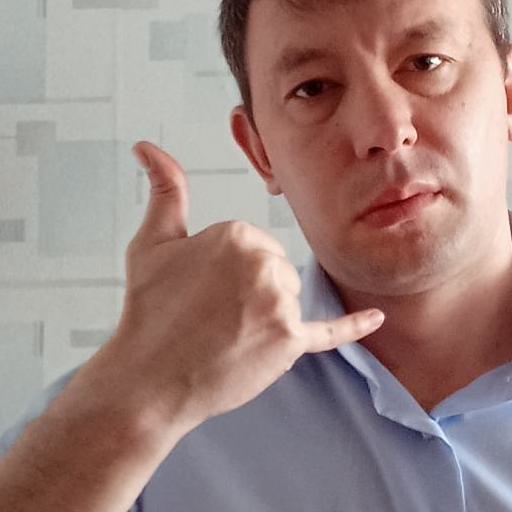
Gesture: call